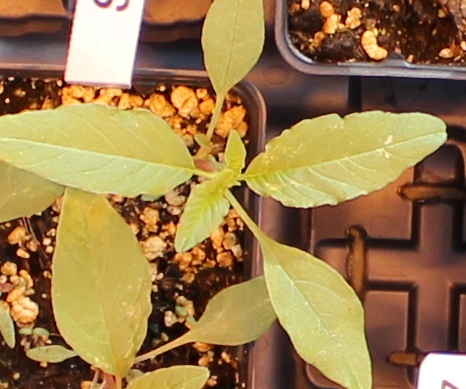
Label: Waterhemp